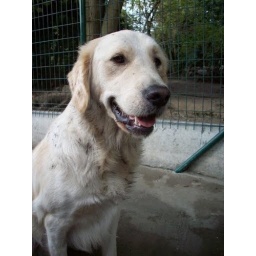
Alix is a female golden retriever and a service dog in training. Picture taken by her trainer.